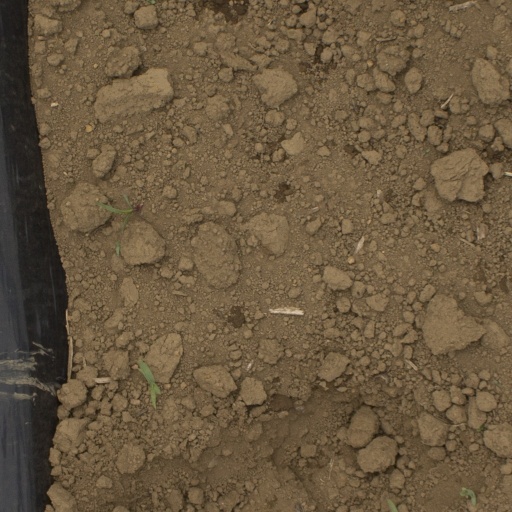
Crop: Jerusalem artichoke